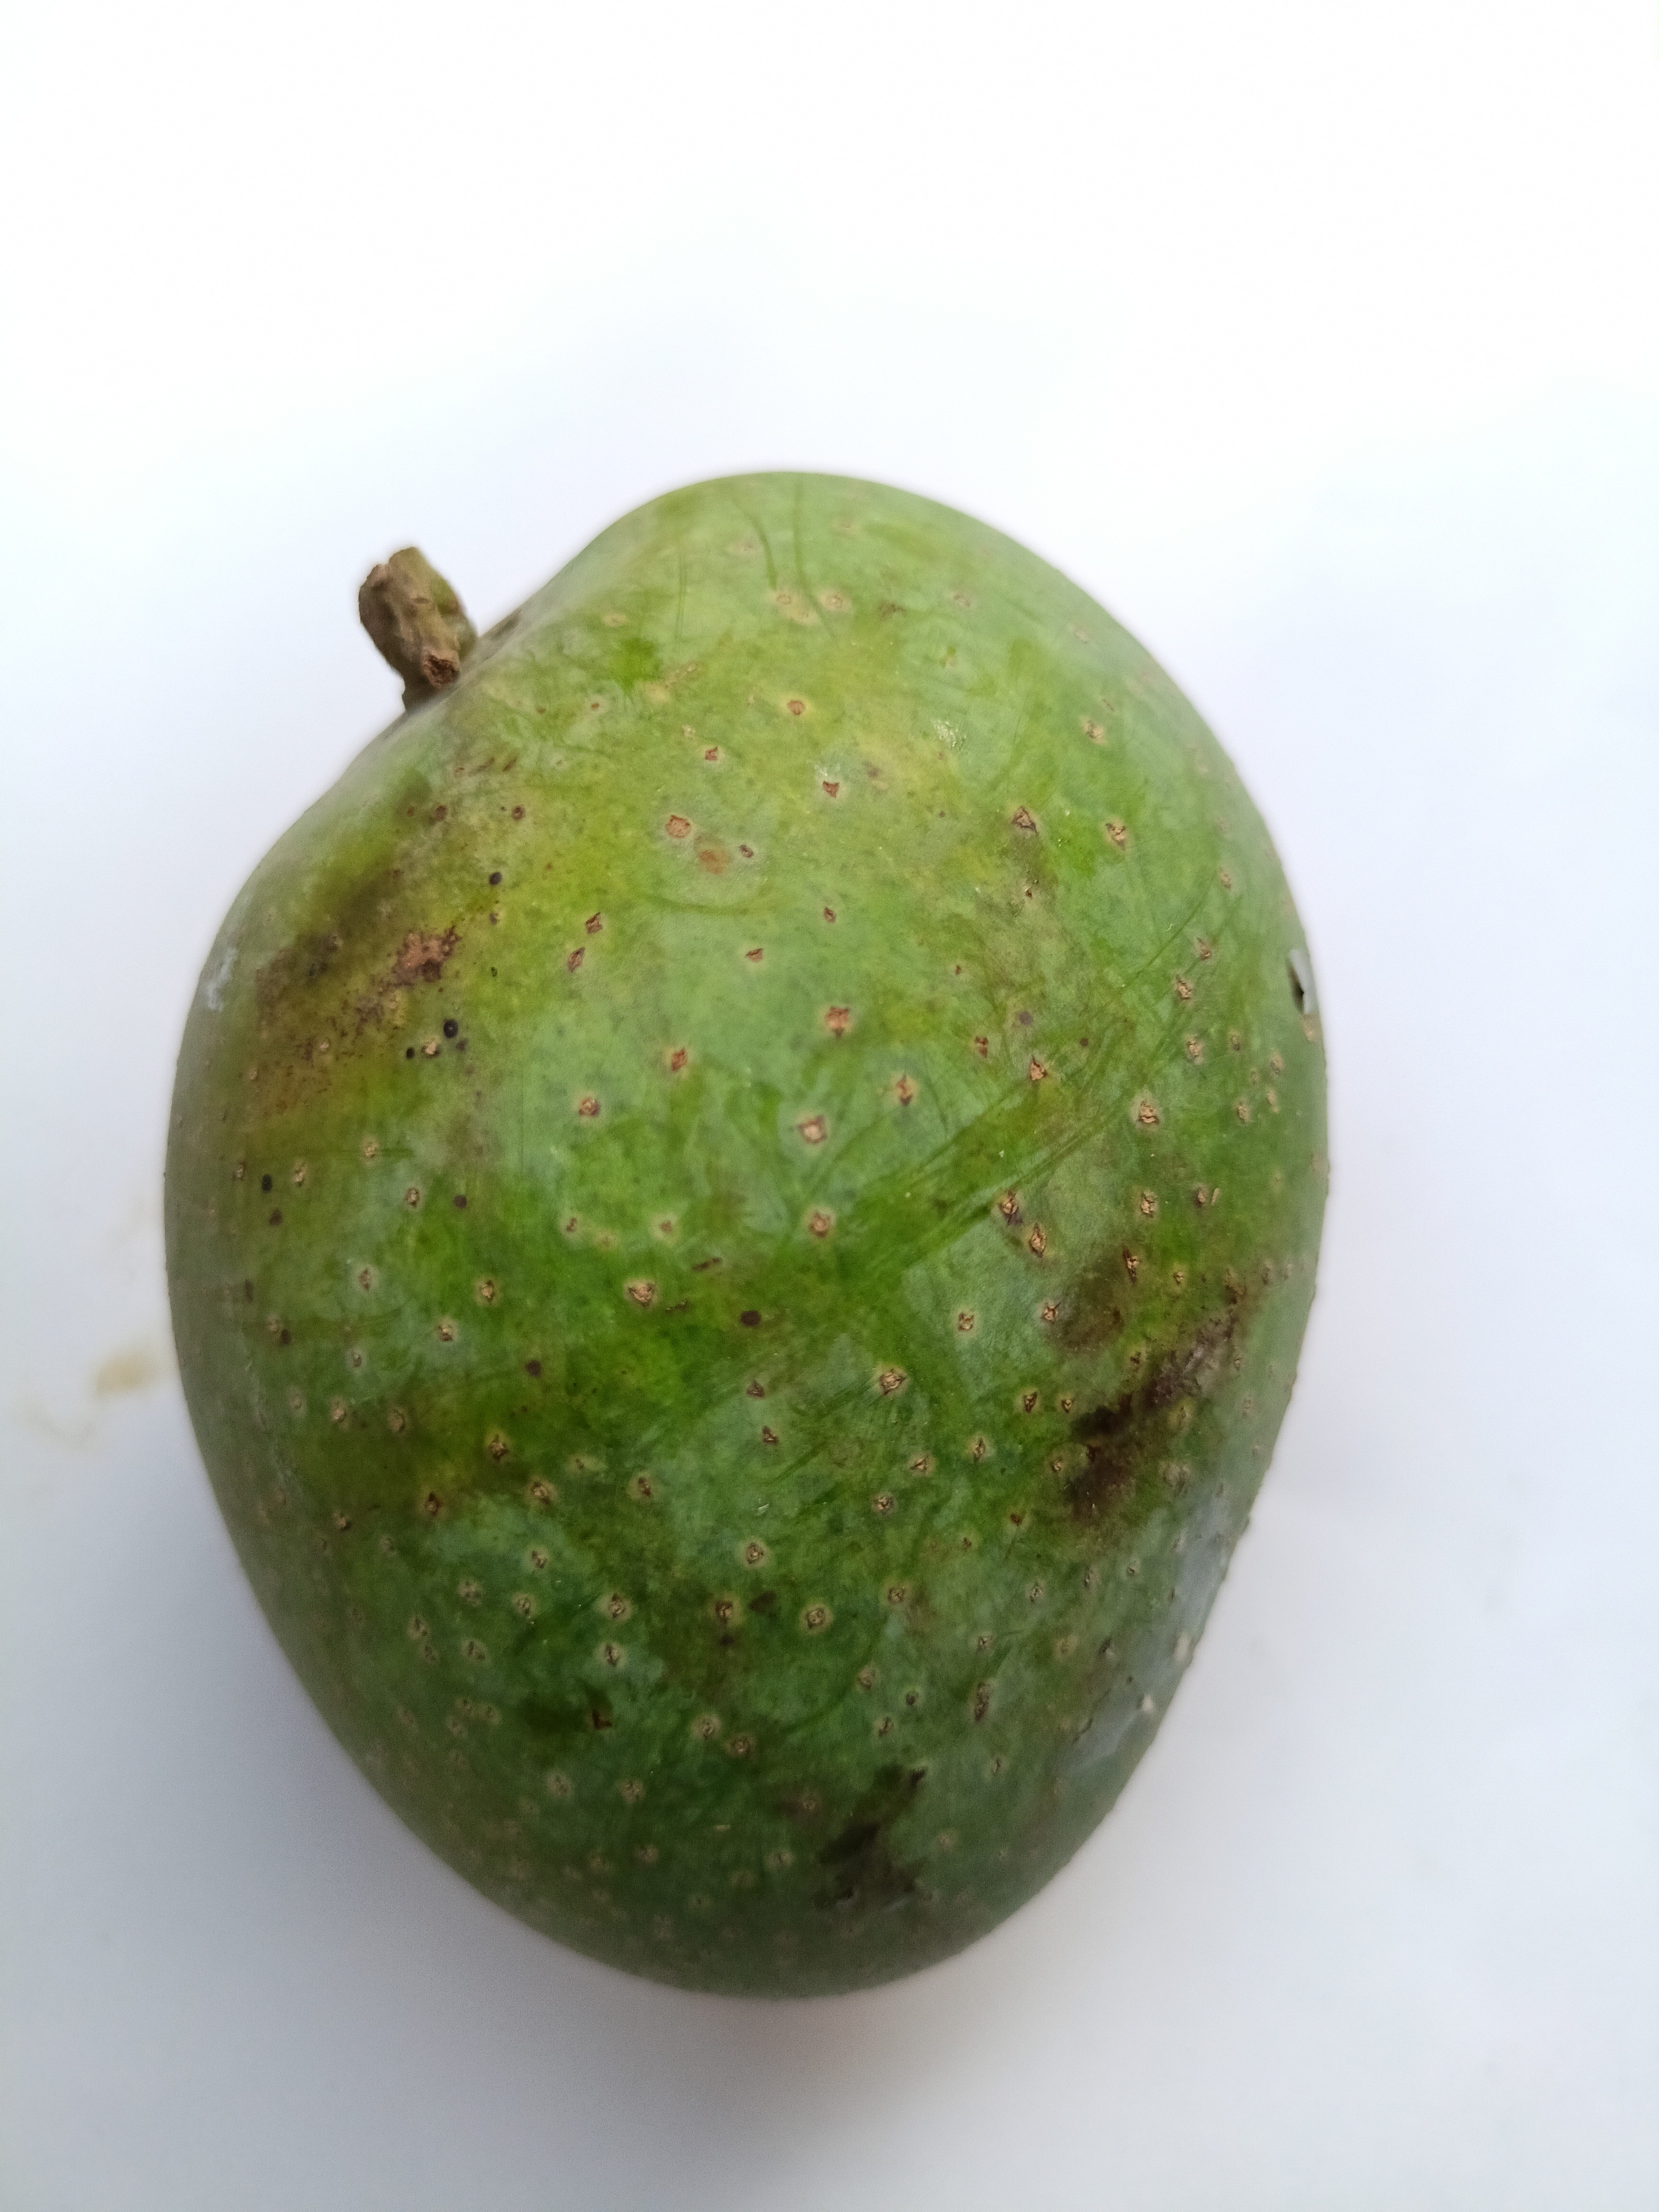
Mango variety: GopalBhog